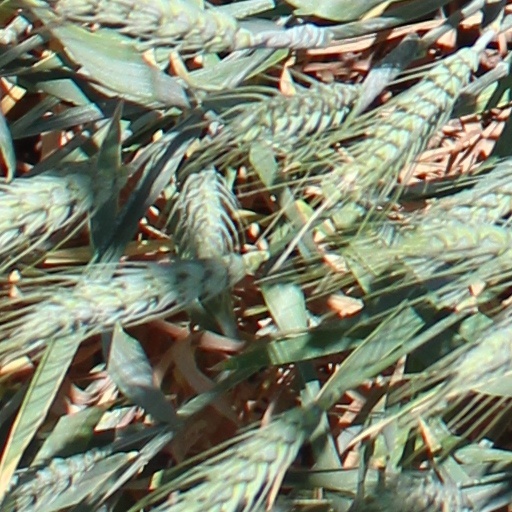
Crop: wheat